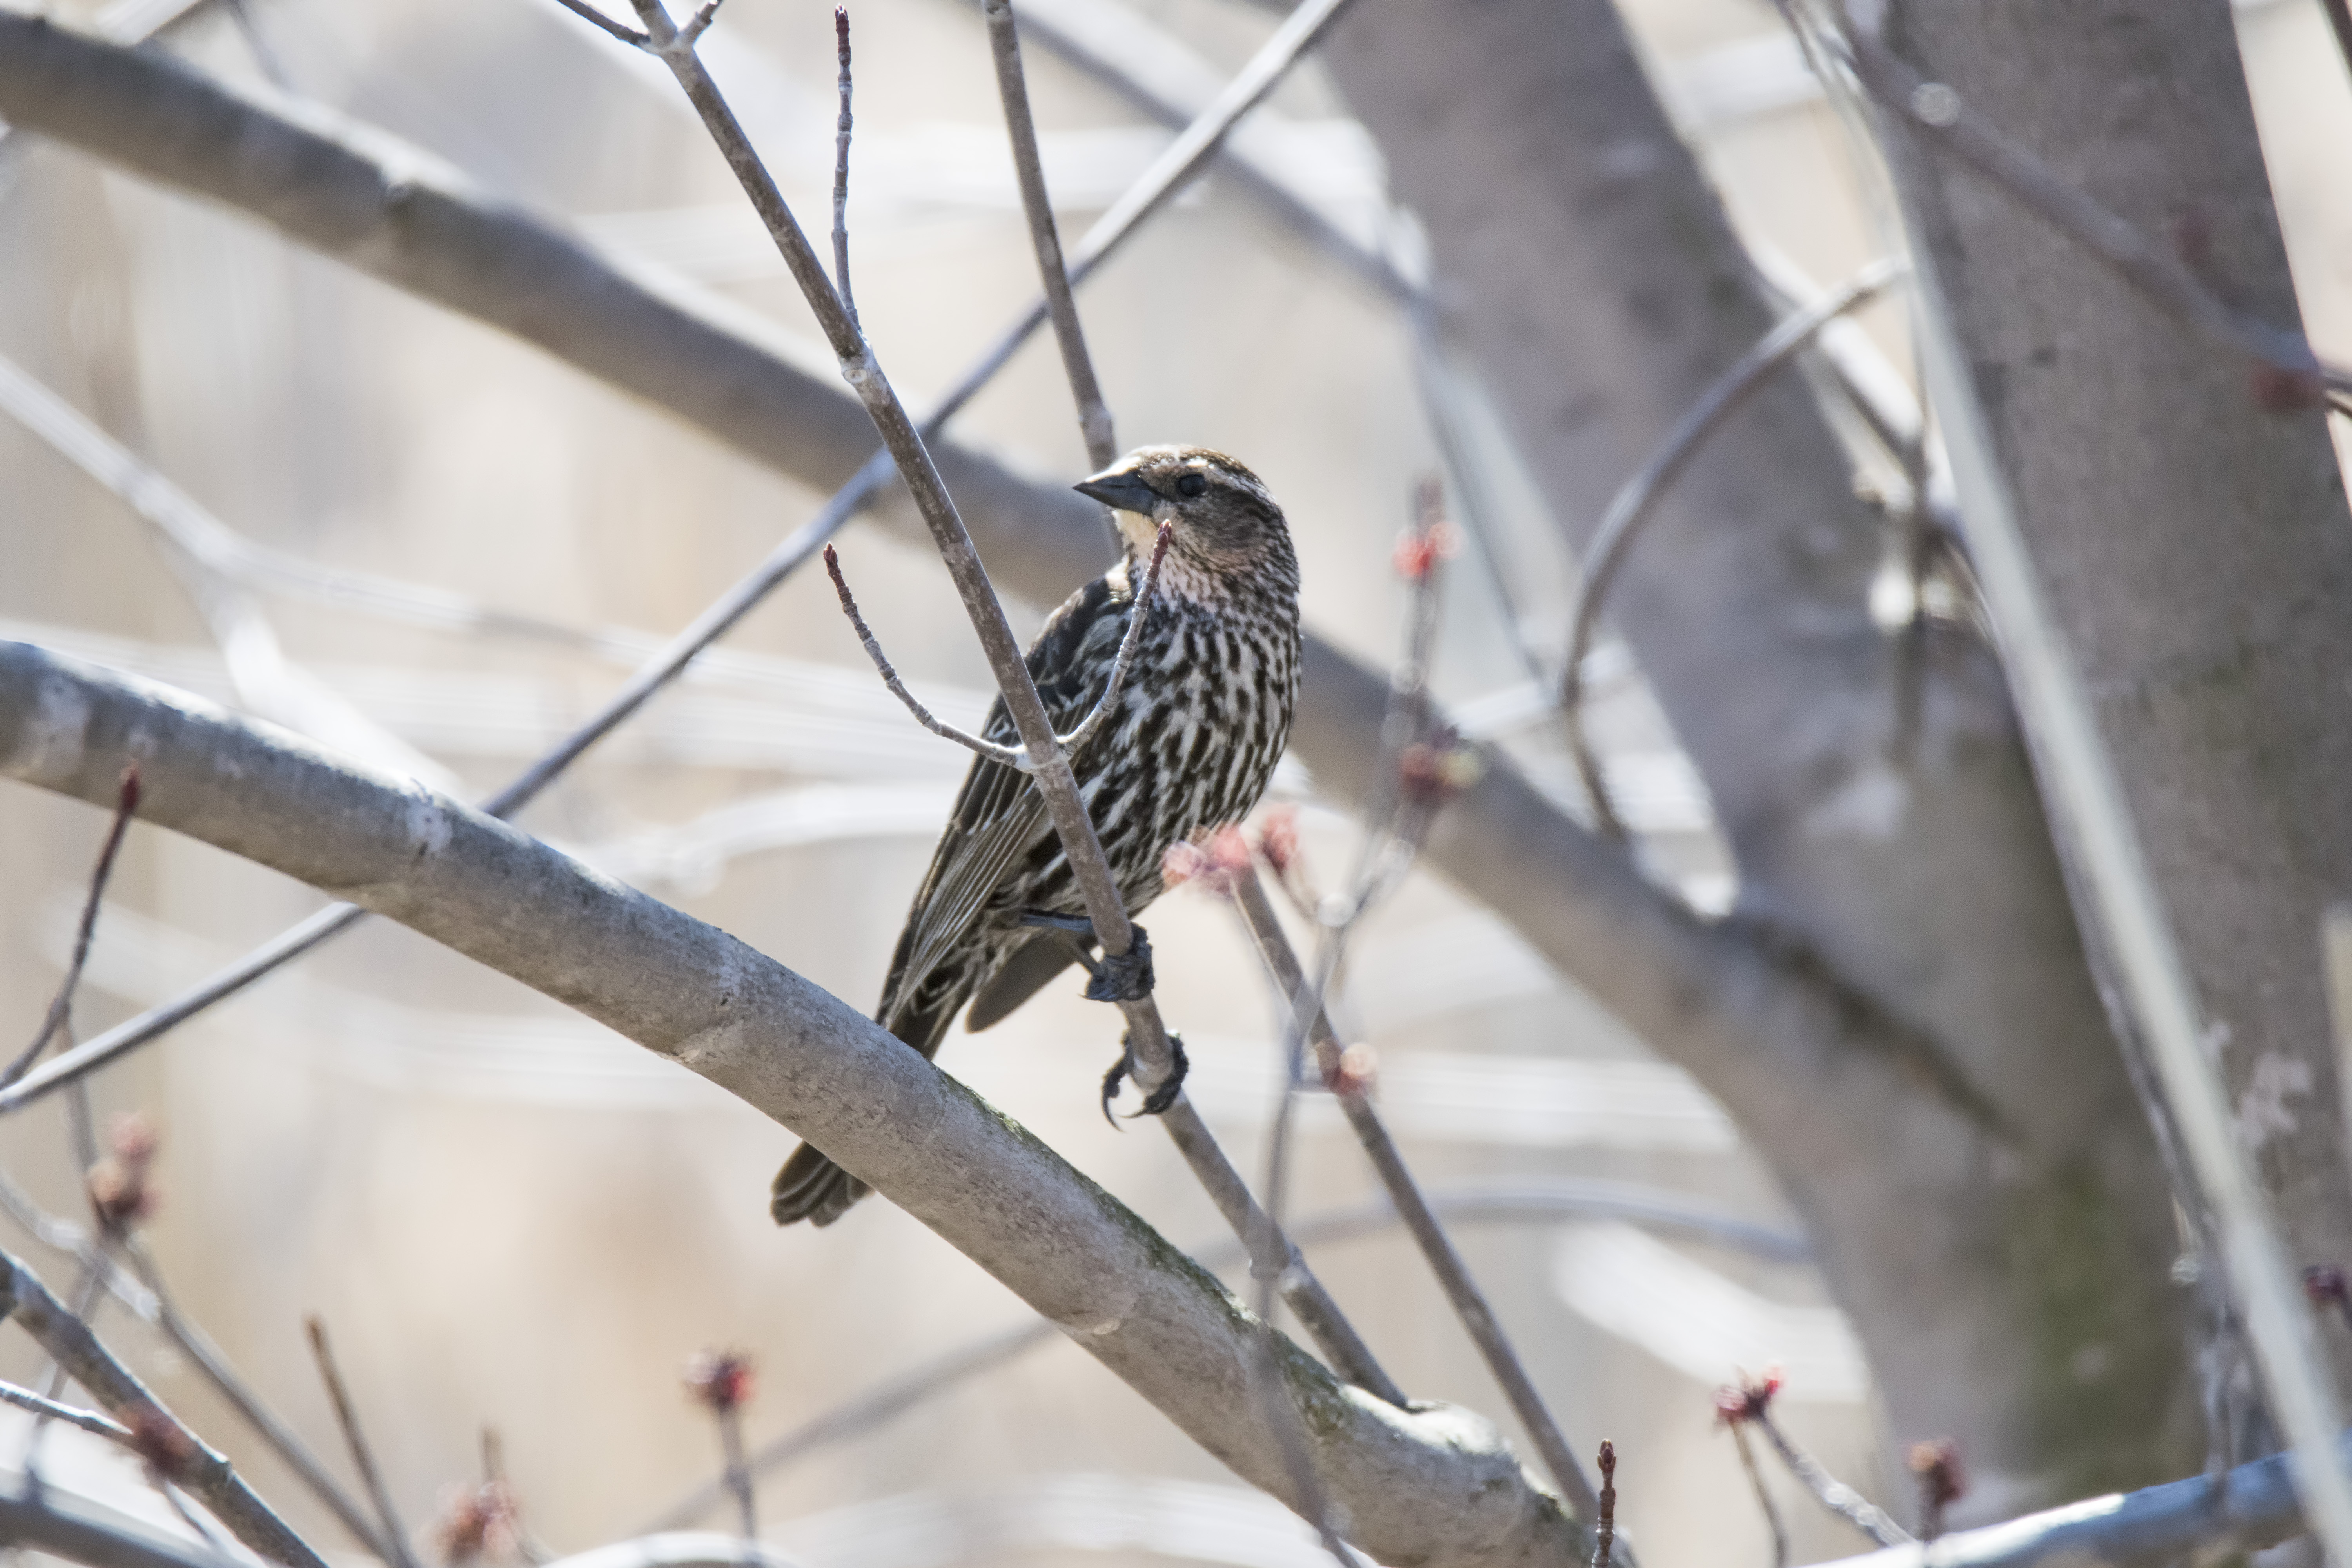
branch, bird, wing, wildlife, spring, red, winged, fauna, canada, a, vertebrate, sparrow, quebec, finch, blackbird, sherbrooke, oiseau, carouge, paulettes, perching bird